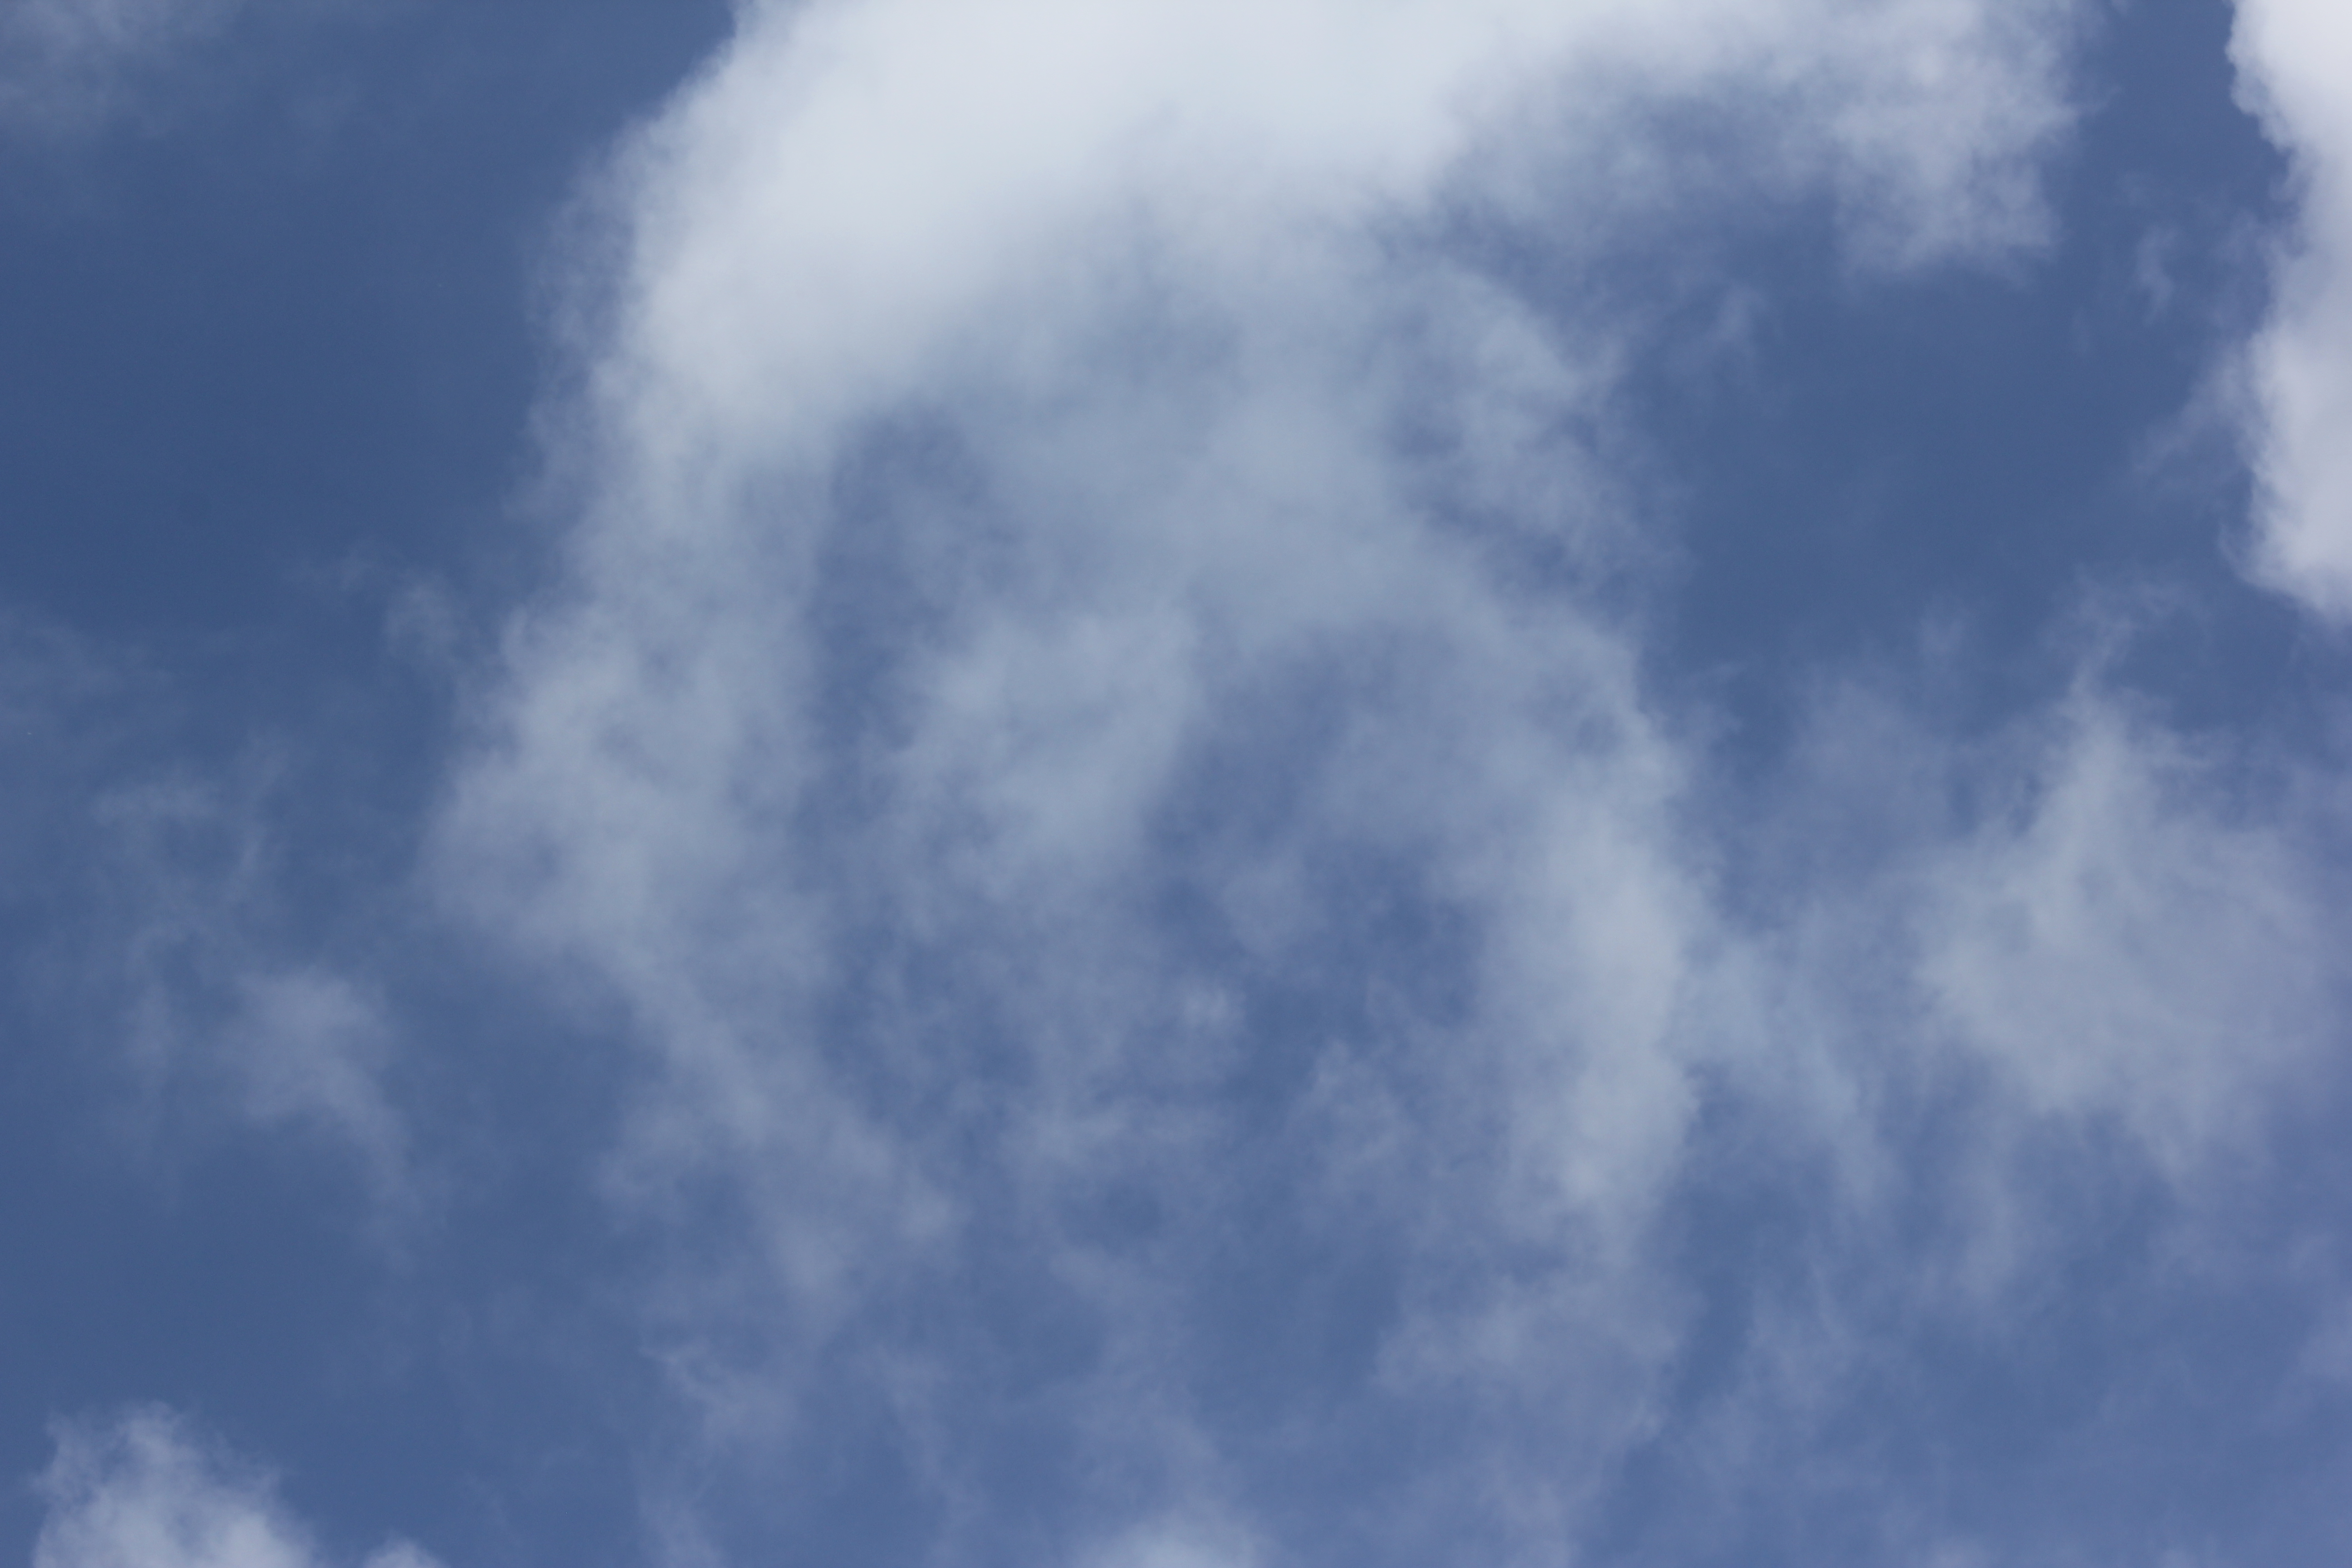
Cloud type: Cirrus